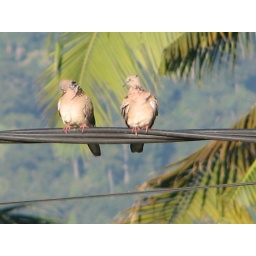
Tekukur the birds resting on telephone lines near my in-laws house in Ipoh, Perak, Malaysia